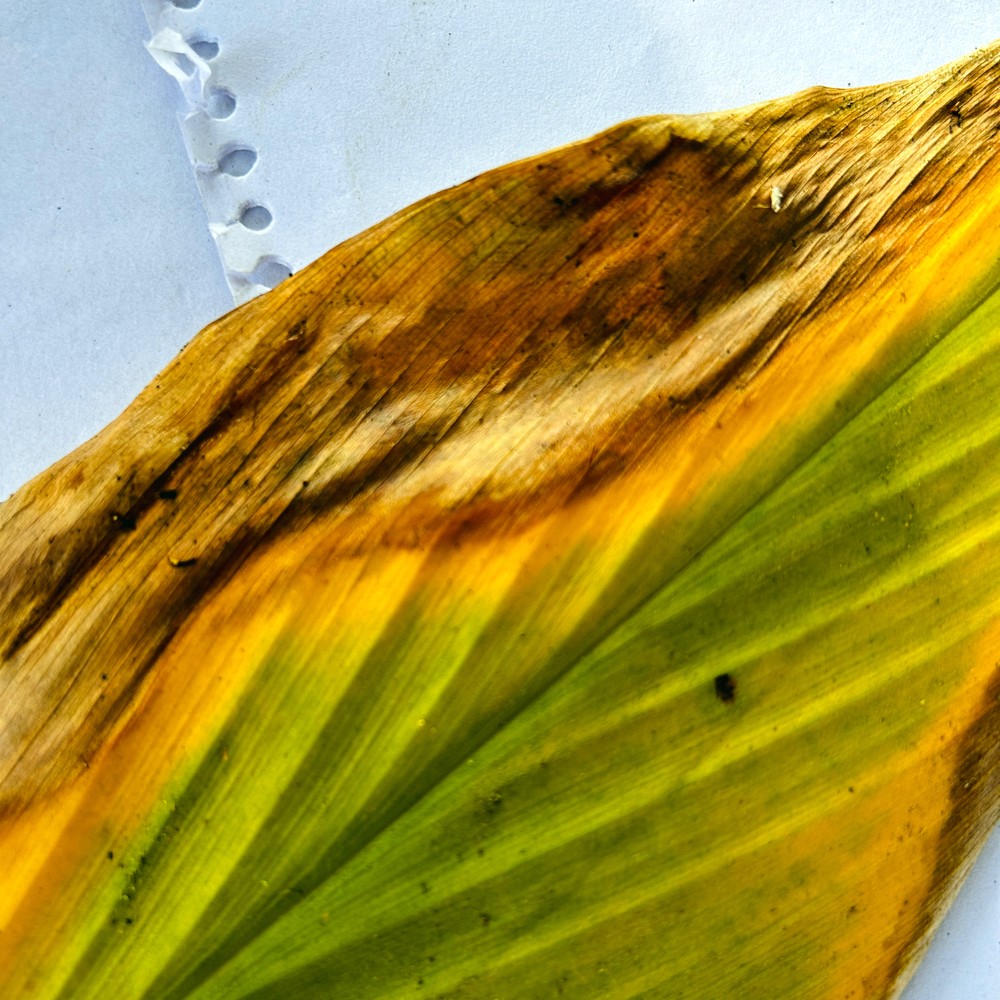
Label: Leaf Blotch